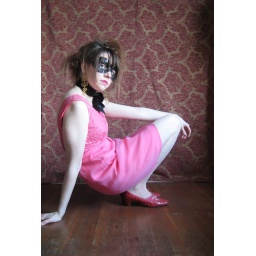
1960s pretty in pink party dress available in my etsy shop